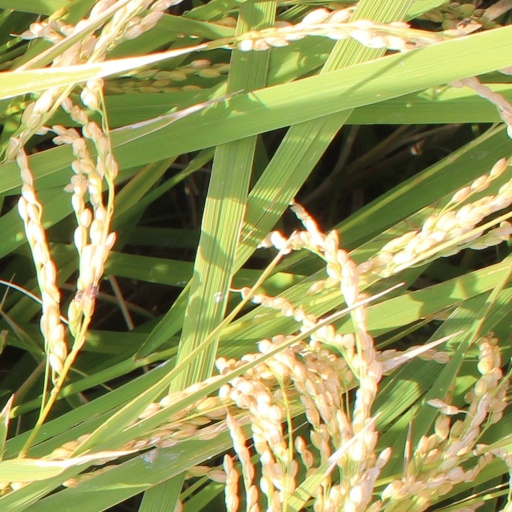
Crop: rice